Caesar Park Hotel Banqiao

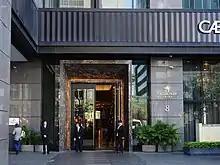
Main Entrance of Caesar Park Hotel Banqiao.

The exterior of the hotel is designed to resemble a large sky lantern in the Taiwan Lantern Festival to symbolize the image of hope and prosperity. The hotel has a total of 400 rooms including premium suites, themed restaurants, one café and a bar. It also offers a pillar-less, 7-meter high banquet hall as well as a rooftop outdoor infinity pool with a view overlooking Greater Taipei, a gym and prestige lounge. The hotel was the first Five star hotel in New Taipei City.